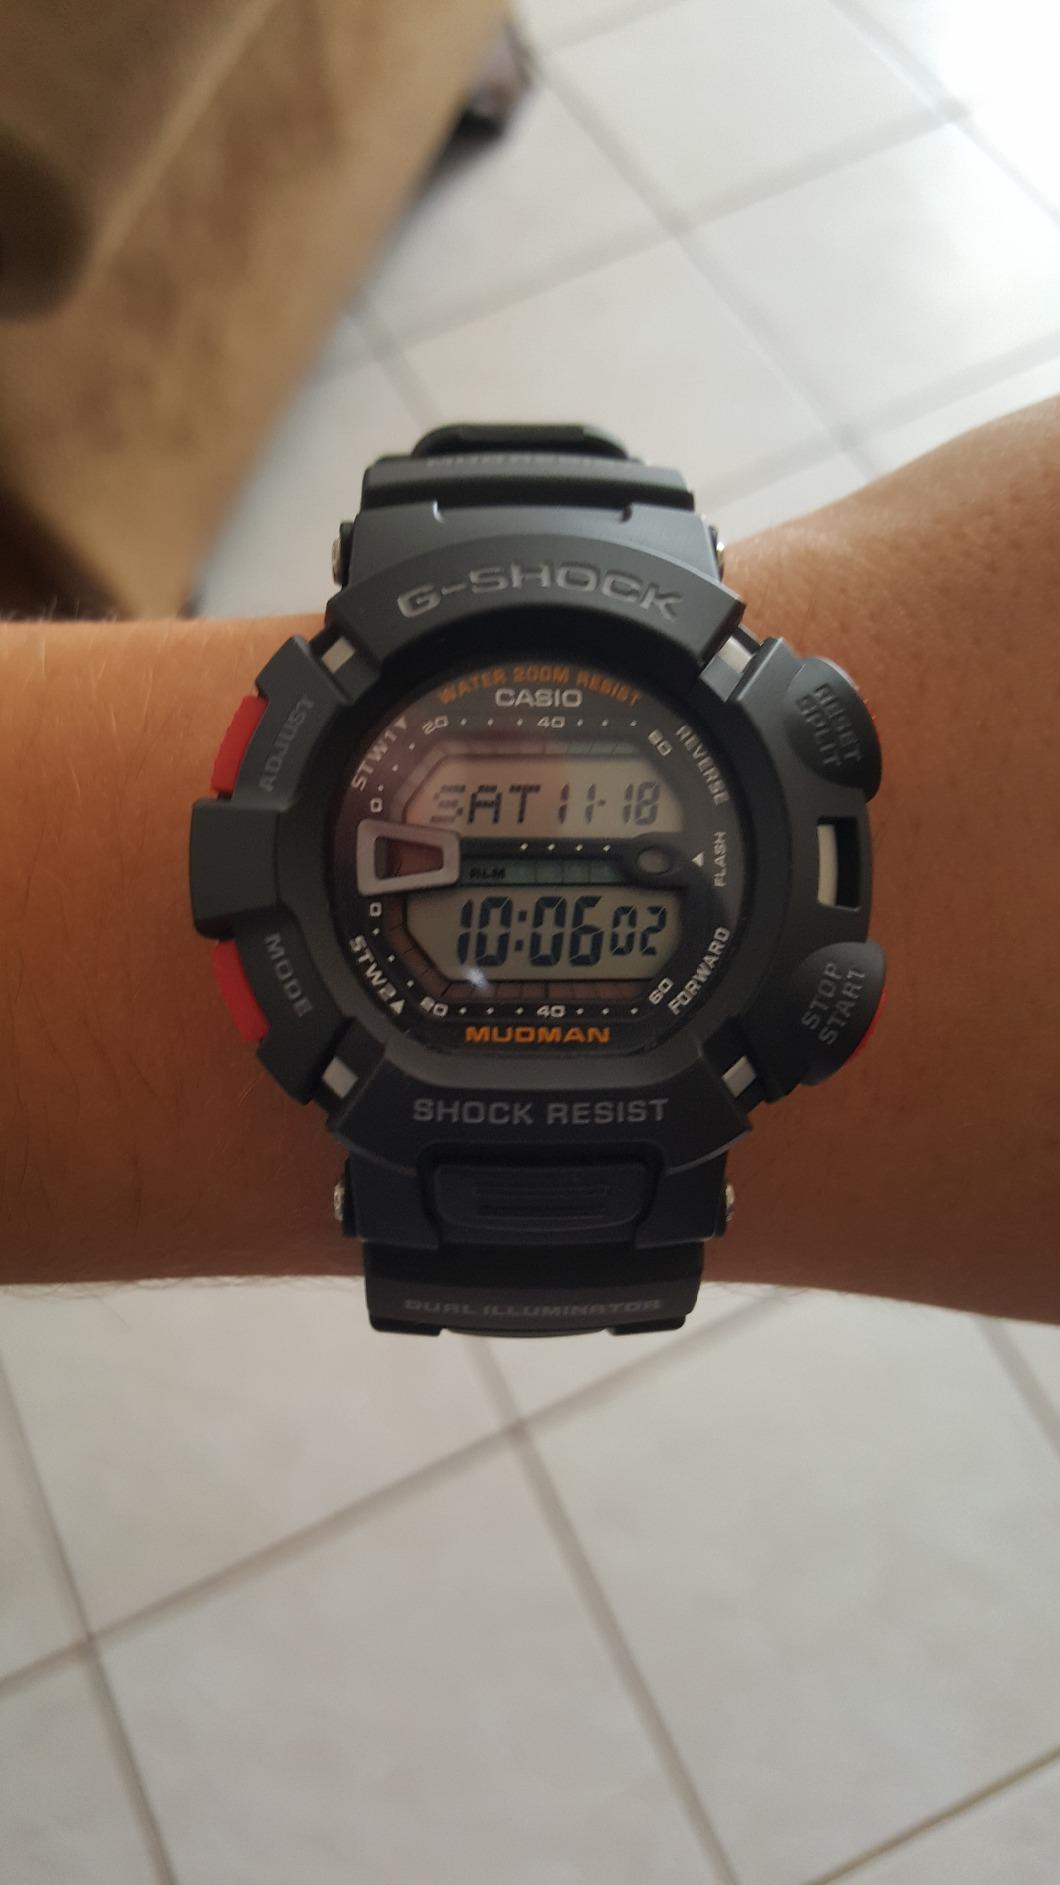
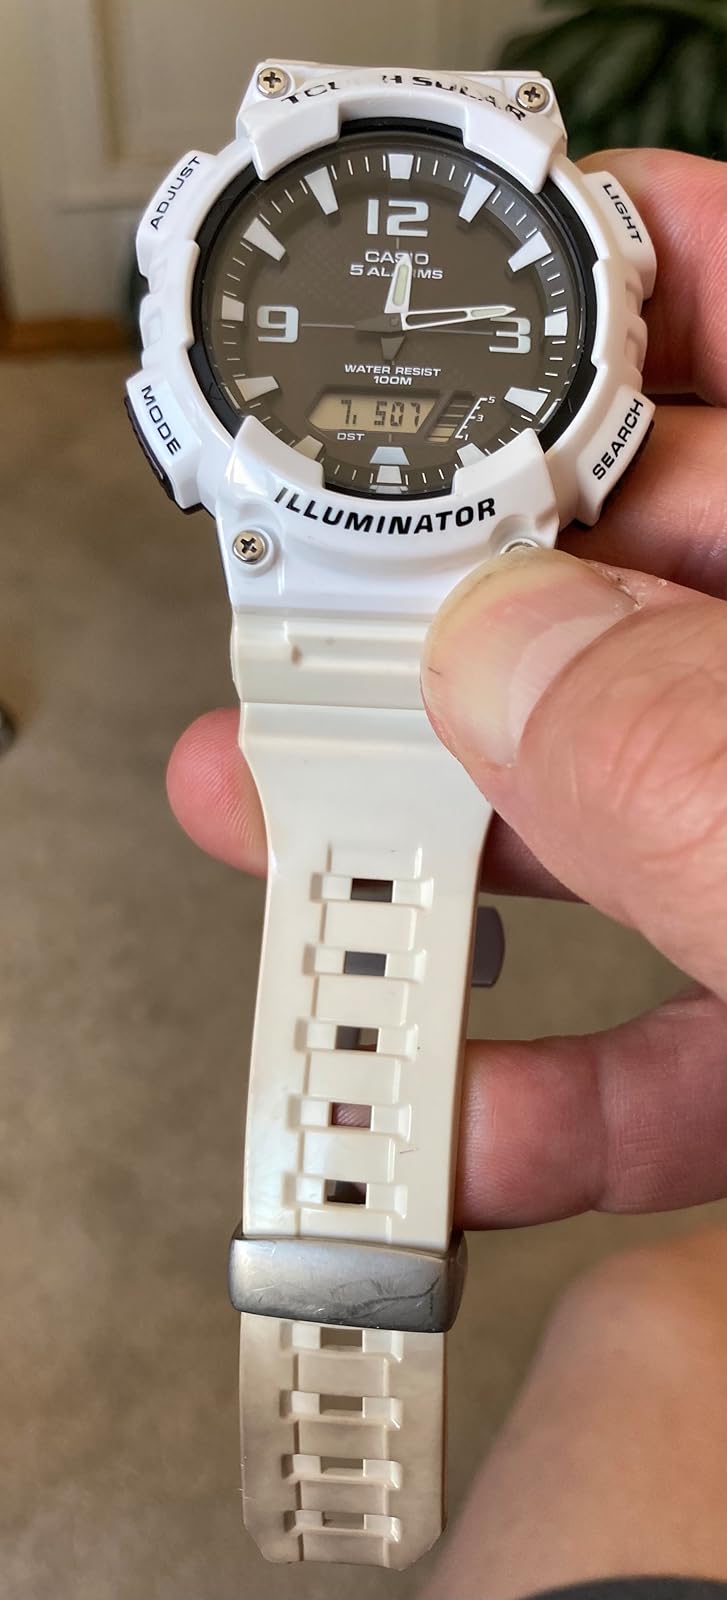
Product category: accessories_watch
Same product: no